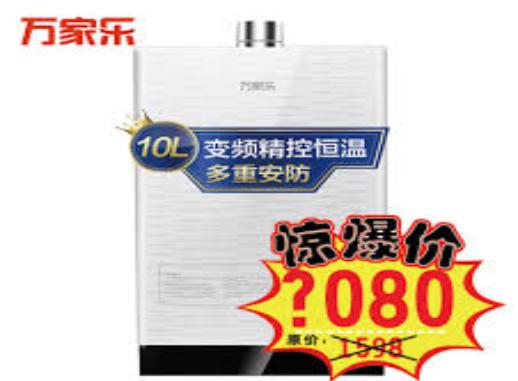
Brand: macro
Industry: Necessities